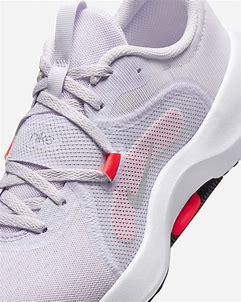
Brand: Nike
Model: In Season Tr 13